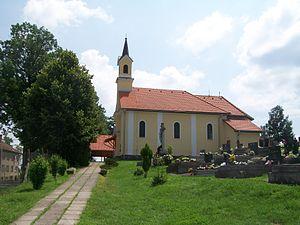
Čamovce est un village de Slovaquie situé dans la région de Banská Bystrica.